Night of the Living Dead: Resurrection

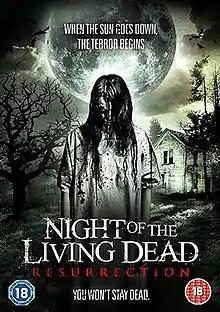
DVD cover

Night of the Living Dead: Resurrection is a 2012 zombie horror film directed by James Plumb, based on George A. Romero's classic "Night of the Living Dead".